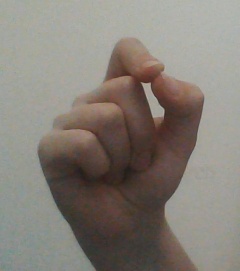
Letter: fa